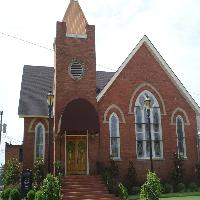
Weather: cloudy or overcast